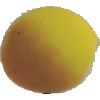
Label: Peach 2